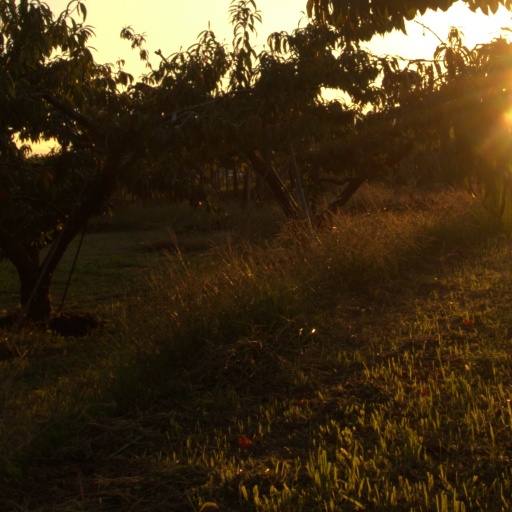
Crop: grape